Pitcairn PA-4 Fleetwing II

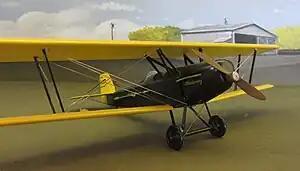
A PA-4 Fleetwing II model on display at the EAA Airventure Museum

The Pitcairn PA-4 Fleetwing II, also called the Pitcairn Fleetwing DeLuxe, and the Pitcairn PA-4 Fleetwing is a commercial mail hauling and passenger biplane.